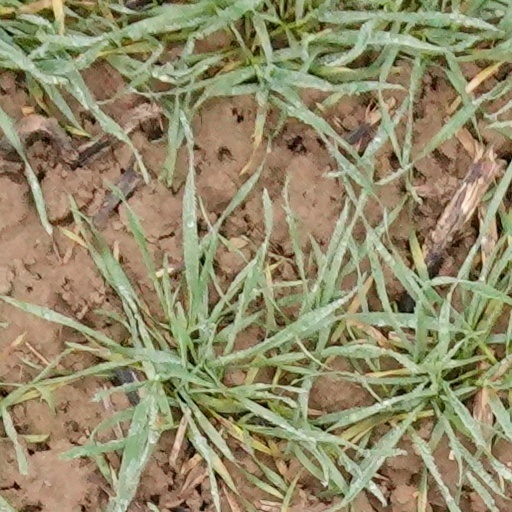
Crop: wheat